The Big House (tournament)

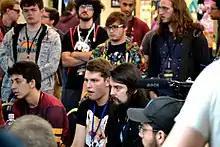
Competitors playing "Super Smash Bros." at The Big House 6 (2016)

The sixth Big House was held on October 7–9, 2016. It was the first American tournament that William "Leffen" Hjelte attended since HTC Throwdown 2015. "Melee" was won by Joseph "Mango" Marquez, marking it as his third win at The Big House. "Wii U" was won by Gonzalo "ZeRo" Barrios and was his third consecutive title at The Big House.